Liane Berkowitz

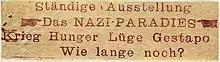
Adhesive stickers that were posted on top of The Soviet Paradise posters

on the evening of 17 May 1942 in the busy area between Kurfürstendamm and Uhlandstrasse. This was intended as a protest against "The Soviet Paradise" exhibition organised by the Nazi Party Propaganda Office, that took place at the Berlin Lustgarten. They also wanted to show that anti-National Socialist resistance in Germany was still active. It is not certain whether during this action Berkowitz and Gollnow were discreetly accompanied and protected by Harro Schulze-Boysen. The stickers were created by Fritz Thiel and his wife Hannelore who printed stickers using a child's toy rubber stamp kit.